Might and Magic VI: The Mandate of Heaven

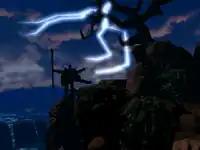
"Might and Magic VI" was the first game in the series to use three-dimensional full motion video at key points to advance the storyline.

The four player characters are from the town of Sweet Water, which is attacked and overwhelmed by the Kreegan invaders. Falagar, a powerful warlock, intervenes and teleports them to safety, where he trains them until they are ready to make their own path in the world. They discover Sulman's corpse in an abandoned goblin camp with a letter addressed to him from Xenofex, and present it to Regent Humphrey in Castle Ironfist. Humphrey rewards them and asks their help in seeking out King Roland. Before battling the Kreegans, they require the guidance of the Oracle of Enroth in the city of Free Haven, access to which is controlled by the Enrothian High Council. The Council in Free Haven is made up of six delegates representing nobles who govern regions of Enroth, each of which will only vote in favor of letting the party see the Oracle once they perform a quest for that delegate's lord or lady; all of them need to give their blessings in order for the party to proceed. However, Nicolai escapes from Castle Ironfist to follow the party but runs off to join the Circus of the Sun, a troupe of travelling entertainers led by Circus Master Blaze (who happens to be a red dragon) that moves between three areas on the world map depending on the time of year. The prince must be found before Castle Ironfist opens its gates again.